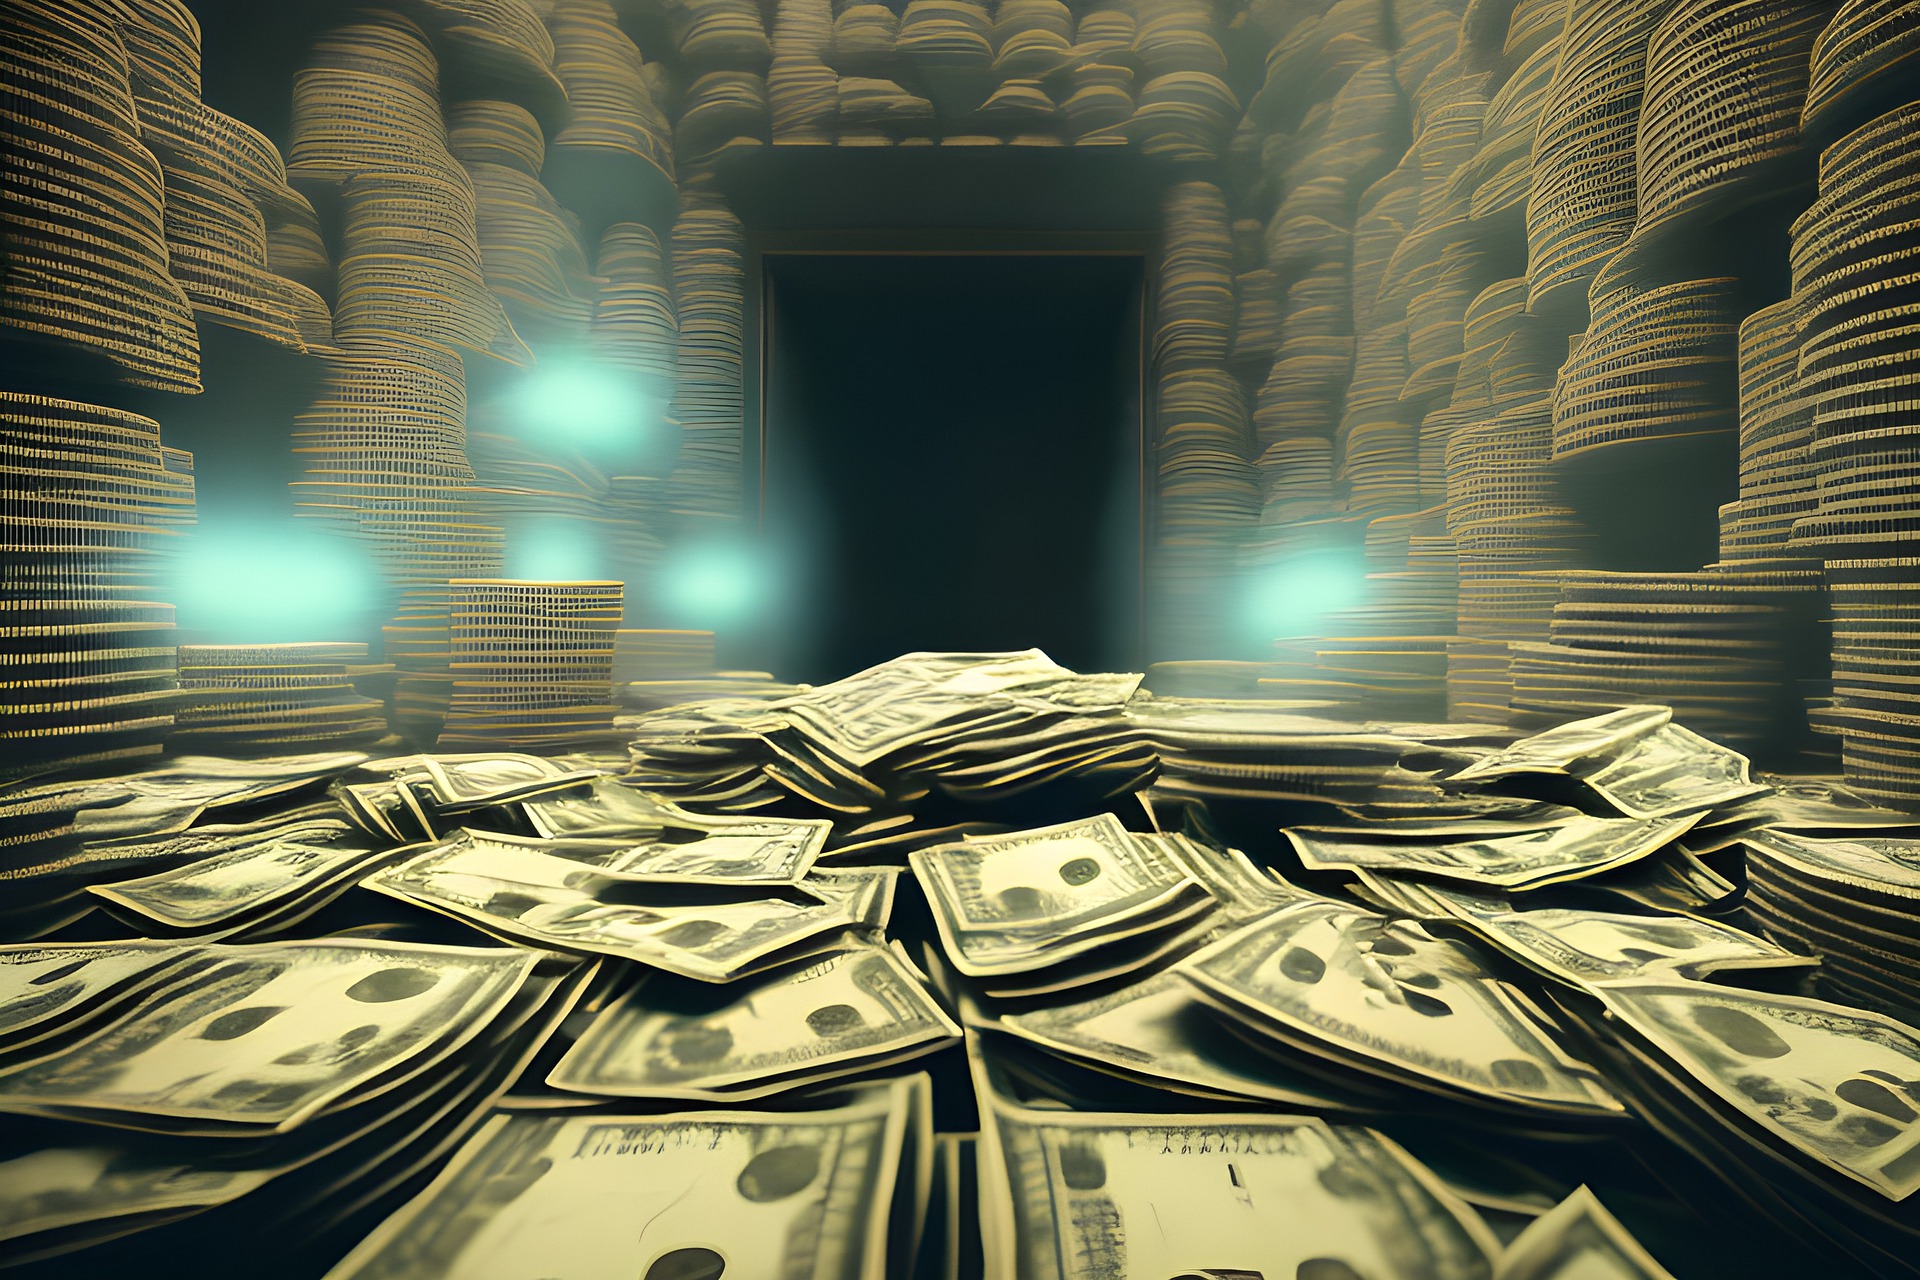
money, banknotes, stack, wood, money handling, dollar, Tints and shades, font, currency, cash, banknote, symmetry, metal, city, pattern, circle, art, stock photography, darkness, paper product, paper, room, flooring, still life photography, visual arts, night